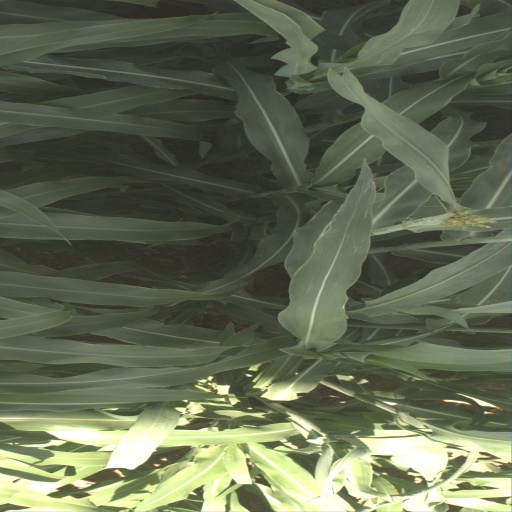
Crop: sorghum